Answer in natural language. Where is Doorway (marked A) with respect to Television (marked B)? Choose between the following options: left or right
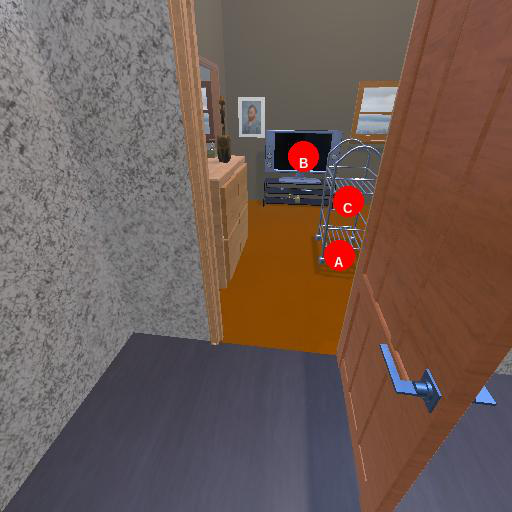
<answer>left</answer>